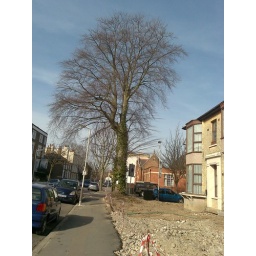
Beech tree with TPO in Ranelagh road in Ealing